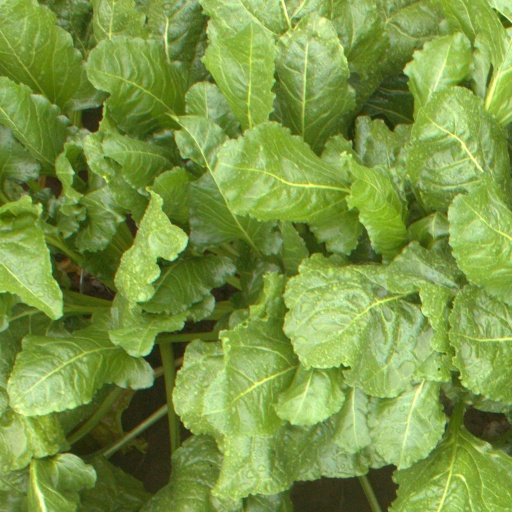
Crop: sugar beet